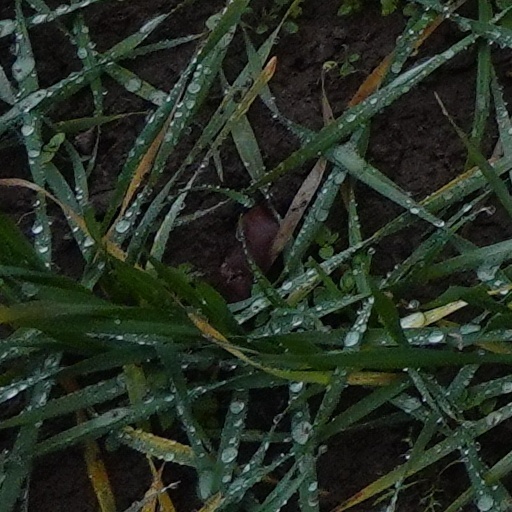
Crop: wheat